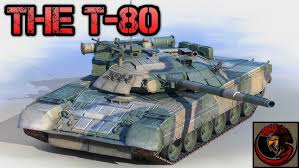
Label: Tank